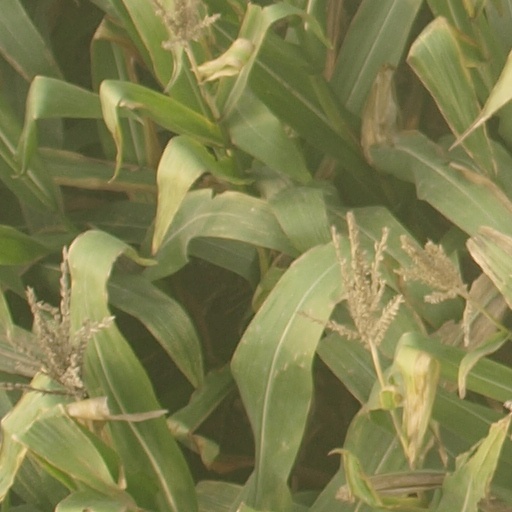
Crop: maize; corn